List of chairs

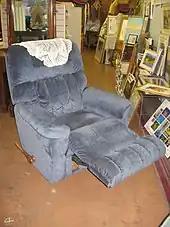
La-Z-Boy chair

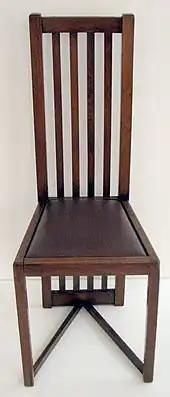
Charles Rennie Mackintosh Chair (1917)

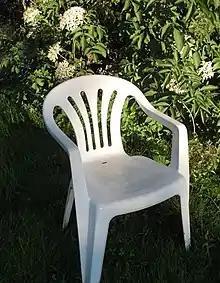
Monobloc chair

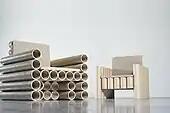
Paper tube chair by Manfred Kielnhofer (2002)

High chair, a children's chair to raise them to the height of adults for feeding. They typically come with a detachable tray so that the child can sit apart from the main table. Booster chairs raise the height of children on regular chairs so they can eat at the main dining table. Some high chairs are clamped directly to the table and thus are more portable.